Pauri Garhwal district

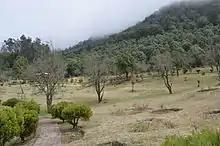
Khirsu Park

The mountains of Khirsu offer views of the northern Himalayas and attract a large number of tourists. Located away from Pauri at an altitude of , Khirsu is peaceful and free from pollution. There is the nearby ancient temple of Ghandiyal Devta. Accommodation is available at the Tourist Rest House, Forest Rest House, and private hotel.